John Salusbury (poet)

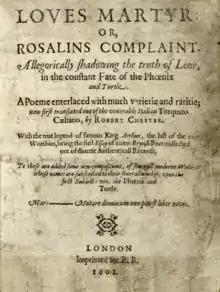
The title page of Chester's "Love's Martyr", dedicated to Salusbury

Salusbury was a poet and patron of literature. Several works were dedicated to him. In 1595 Henry Perry dedicated his book of Welsh grammar "Egluryn Ffraethineb" to Salusbury. "Sinetes Passions" (1597) a collection of verse by Robert Parry, was also dedicated to Salusbury. The most important work linked to Salusbury is Robert Chester's book "Love's Martyr", which is dedicated to Sir John.